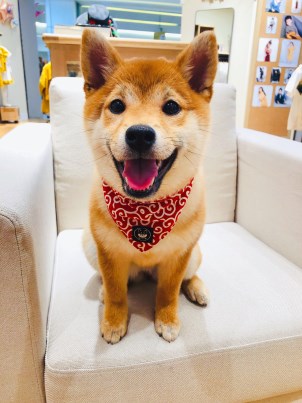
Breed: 1043-n000001-Shiba_Dog